Louis Couperus

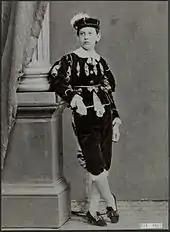
Couperus as a child

Louis Marie-Anne Couperus was born on 10 June 1863 at Mauritskade 11 in The Hague, Netherlands, into a long-established, "Indo" family of the colonial landed gentry of the Dutch East Indies. He was the eleventh and youngest child of John Ricus Couperus (1816–1902), a prominent colonial administrator, lawyer and "landheer" or lord of the private domain ("particuliere land") of Tjikopo in Java, and Catharina Geertruida Reynst (1829–1893). Through his father, he was a great-grandson of Abraham Couperus (1752–1813), Governor of Malacca, and Willem Jacob Cranssen (1762–1821), Governor of Ambon with a female-line, Eurasian lineage that goes back even earlier to the mid-eighteenth century.